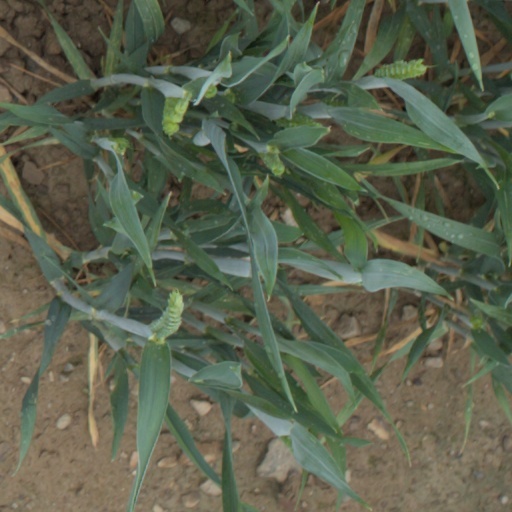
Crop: wheat